Extreme Championship Wrestling

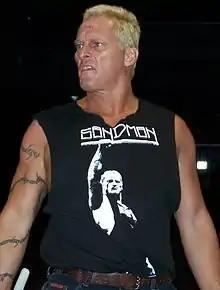
The Sandman held the ECW World Heavyweight Championship a record five times

Storyline-wise, Vince McMahon first became "aware" of ECW while at the 1995 King of the Ring event in ECW's home base of Philadelphia. During the match between Mabel and Savio Vega, the crowd suddenly started to chant, "ECW! ECW! ECW!". On September 22, 1996, at the event in Philadelphia, ECW stars The Sandman, Tommy Dreamer, Paul Heyman, and Taz were in the front row with Sandman even interfering in one match (when he threw beer on Savio Vega during his strap match with Bradshaw). McMahon acknowledged ECW's status as a local, up-and-coming promotion on the air. The following night on WWF "Monday Night RAW", broadcast on September 23, 1996, at the onset of a match between The Bodydonnas vs. The British Bulldog and Owen Hart, Bill Alfonso, and Taz could be seen invading the program. Both Taz and Alfonso were able to successfully jump the security rails, and Taz was able to prominently display a bright orange sign with black lettering that read "Sabu Fears Taz-ECW". On February 24, 1997, ECW "invaded" "Raw" from the Manhattan Center. They advanced a storyline, plugged their first ever pay-per-view and worked three matches in front of the WWF audience while McMahon called the action with both Jerry "The King" Lawler and Paul Heyman. The Manhattan Center in New York was peppered with a large number of ECW fans, who gave the WWF wrestlers "Boring!" chants when they felt it was warranted. Likewise, when the ECW performers arrived, they popped and introduced the WWF Monday night audience to some trademark ECW group chants. This invasion sparked an inter-promotional feud between ECW and Lawler's United States Wrestling Association. Lawler disparaged ECW on-camera and convinced wrestlers such as Rob Van Dam and Sabu to join him in an anti-ECW crusade. Throughout 1997, ECW wrestlers appeared on USWA television programs, and vice versa. As part of the working relationship between ECW and the WWF, a number of WWF-contracted wrestlers were sent to ECW for seasoning in 1997, including Droz and Brakkus.